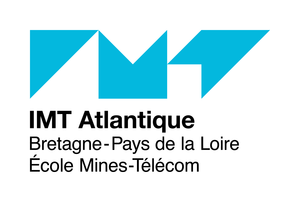
IMT Atlantique est l'une des 205 écoles d'ingénieurs françaises accréditées au 1ᵉʳ septembre 2019 à délivrer un diplôme d'ingénieur.